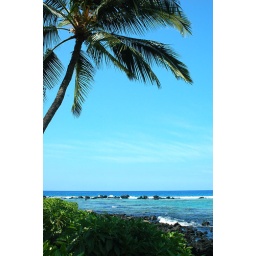
a beach on the Kona coast in Hawaii